Topolná transmitter

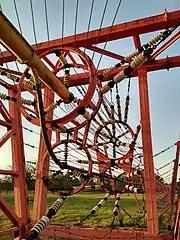
Connecting lines between radio operating centre and transmitter mast

The longwave frequency 272 kHz was assigned to Czechoslovakia in the Copenhagen Frequency Plan of 1948. It had previously been used by German Deutschlandsender during World War II. Construction of a new transmitter began in 1950 and was completed in December 1951. Tests lasted until February 1952. Its power output was 400 kW (2x 200 kW). In its first broadcasts it was transmitting the radio programme "Československo 1", later "Hvězda".